Teiichi: Battle of Supreme High

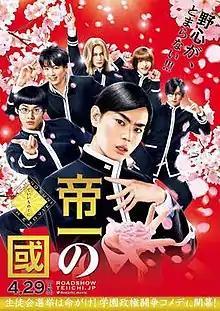

is a 2017 Japanese comedy film directed by Akira Nagai and based on the manga series of the same name written by Usamaru Furuya.